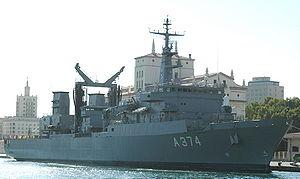
Liste des navires de la marine grecque.
La Classe Etna est une classe de navire ravitailleur de la marine grecque.